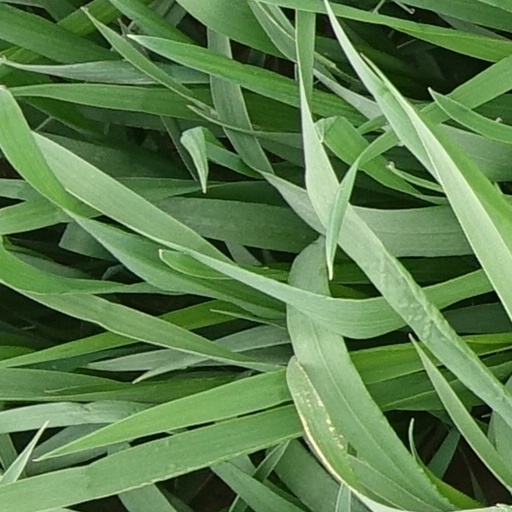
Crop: wheat